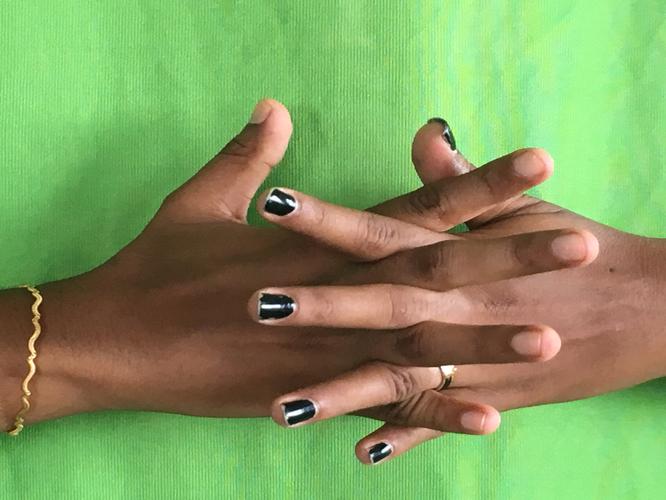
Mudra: Karkatta
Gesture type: double_hand